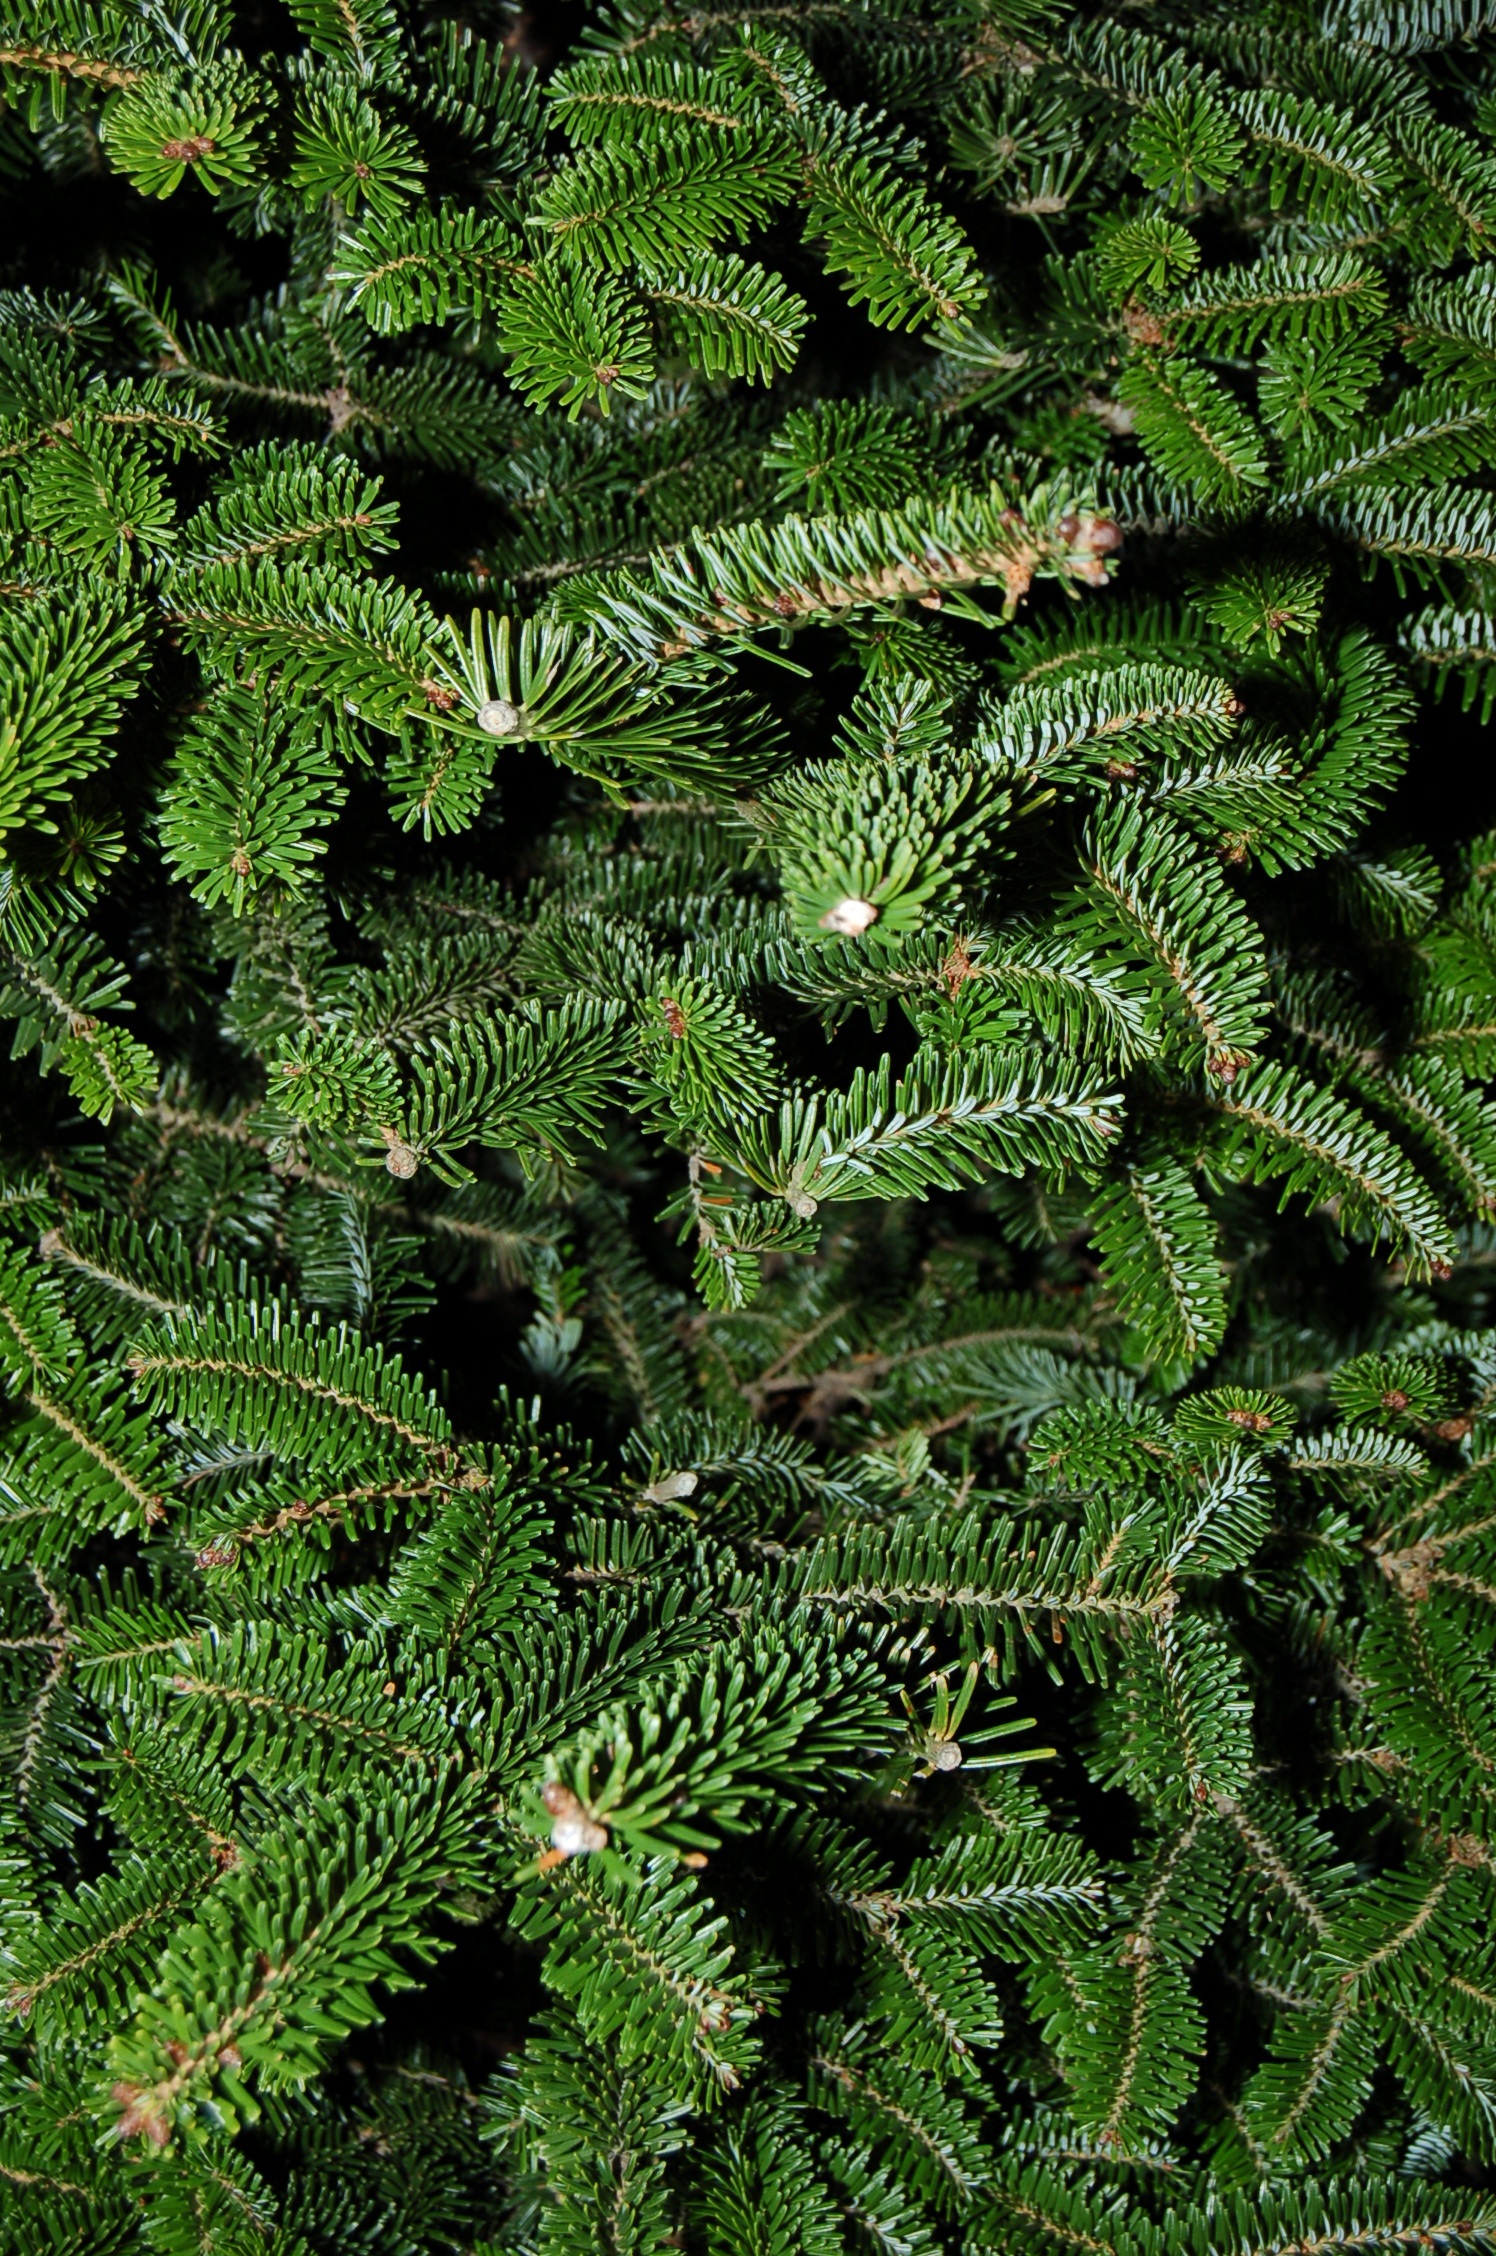
tree, forest, branch, plant, texture, pine, pattern, natural, evergreen, botany, fir, material, surface, conifer, spruce, vegetation, shrub, pine family, woody plant, temperate coniferous forest, land plant